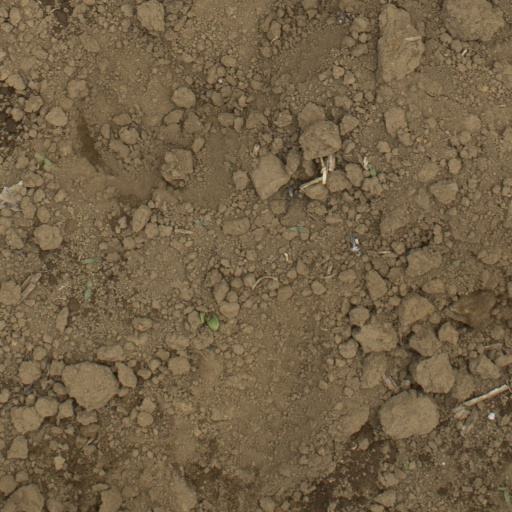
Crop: Jerusalem artichoke